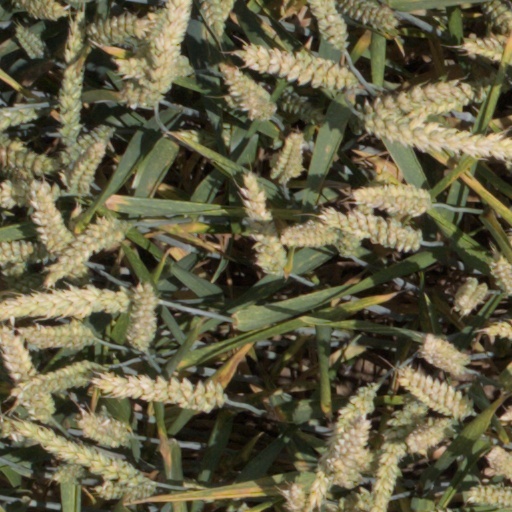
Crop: wheat